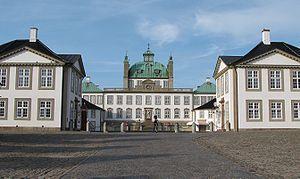
Le palais de Fredensborg est un palais situé à Fredensborg au Danemark, construit entre 1720 et 1753 d'après un projet des architectes Nicolai Eigtved, Johan Cornelius Krieger et Lauritz de Thurah.